Chemical weapons in World War I

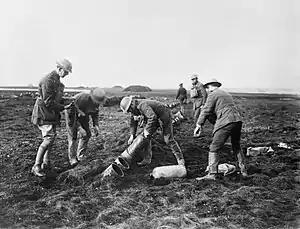
Loading a battery of Livens gas projectors

Mustard gas is not an effective killing agent (though in high enough doses it is fatal) but can be used to harass and disable the enemy and pollute the battlefield. Delivered in artillery shells, mustard gas was heavier than air, and it settled to the ground as an oily liquid. Once in the soil, mustard gas remained active for several days, weeks, or even months, depending on the weather conditions.